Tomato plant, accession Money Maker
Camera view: vertical (180 deg); turntable rotation: 300 degrees
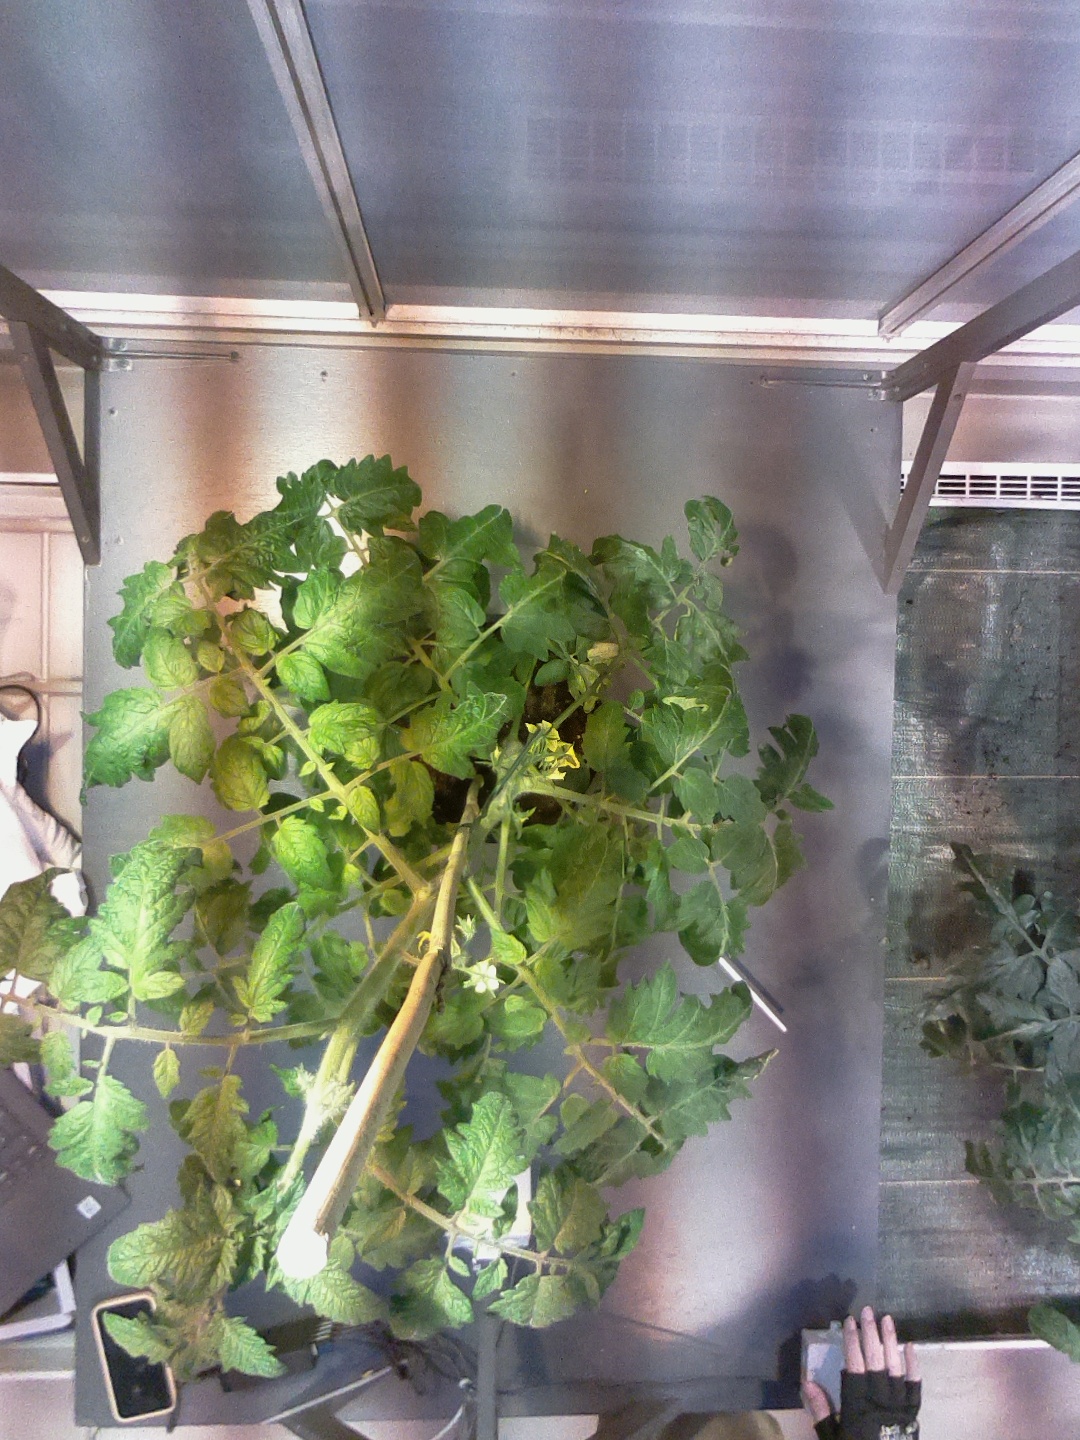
BBCH growth stage 66: Full flowering, 60%-70% of flowers open, more petals falling